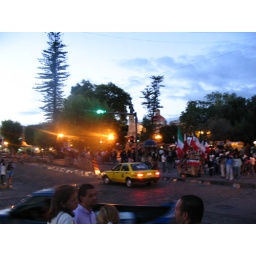
Never try to cross the street and take a picture at the same time in Mexico.